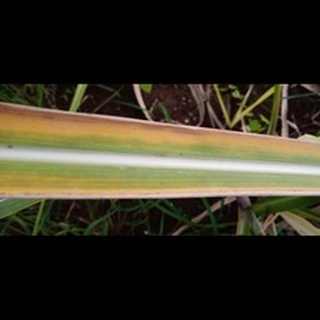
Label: sugarcane_yellow_leaf_disease